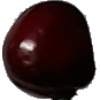
Label: cherry